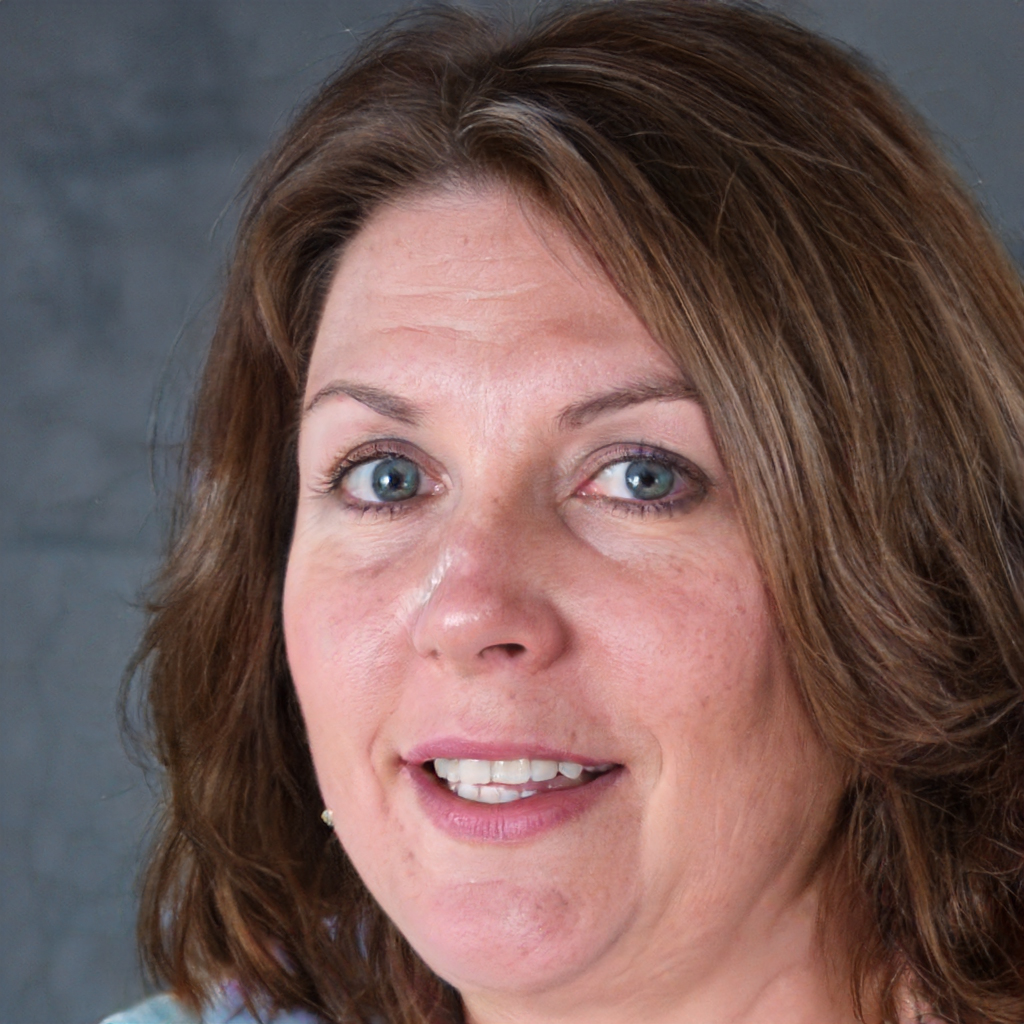
Label: Colored